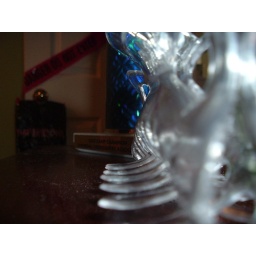
clear hair clip, trophy, door in bacground with danger sign